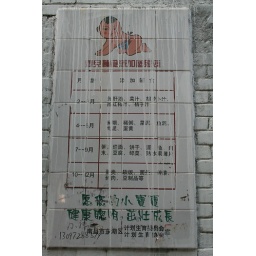
Advice to families found on a building wall in Nanchang City, China. These signs can be found around town.